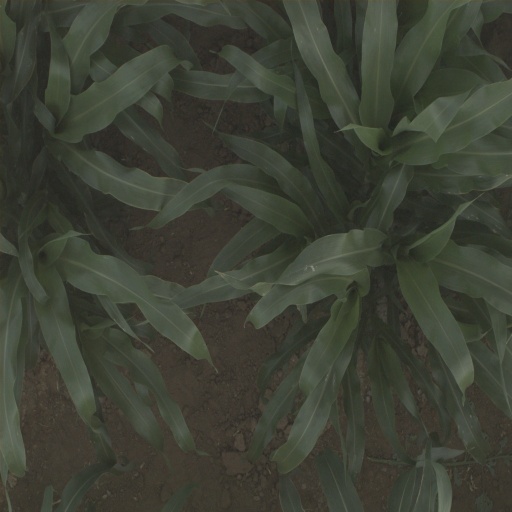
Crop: sorghum